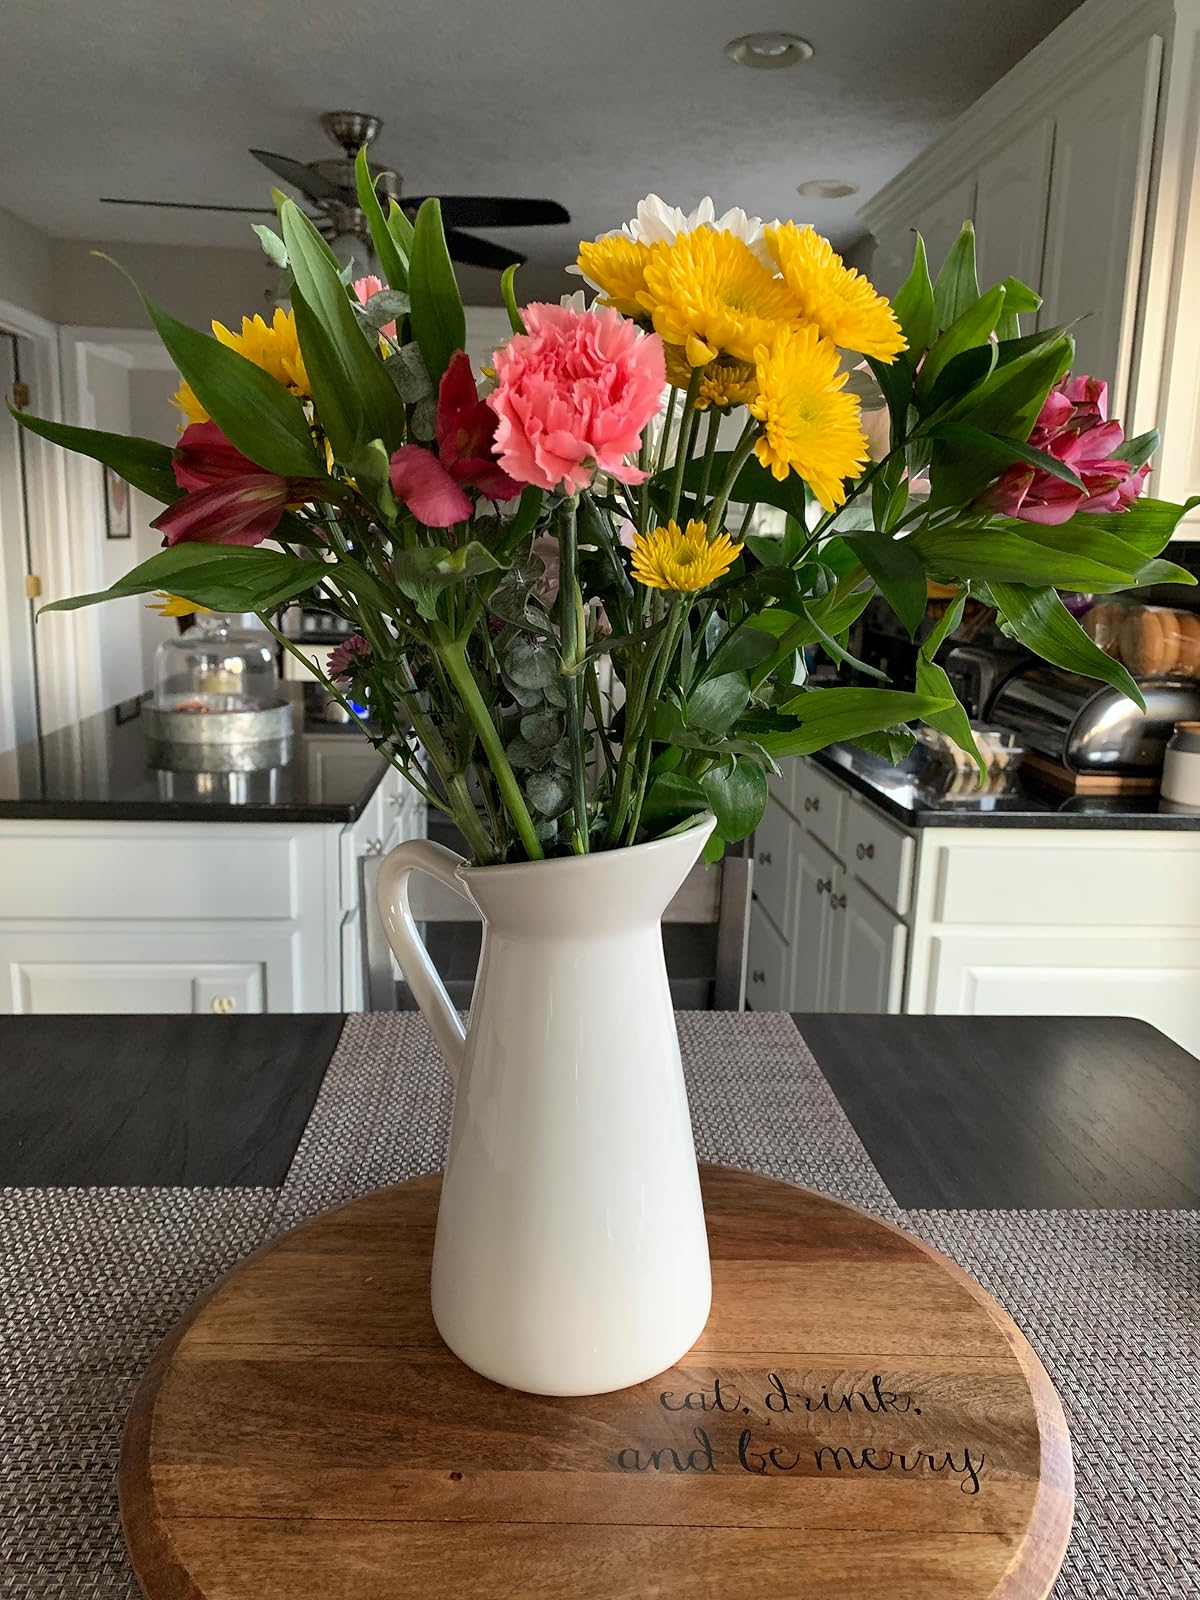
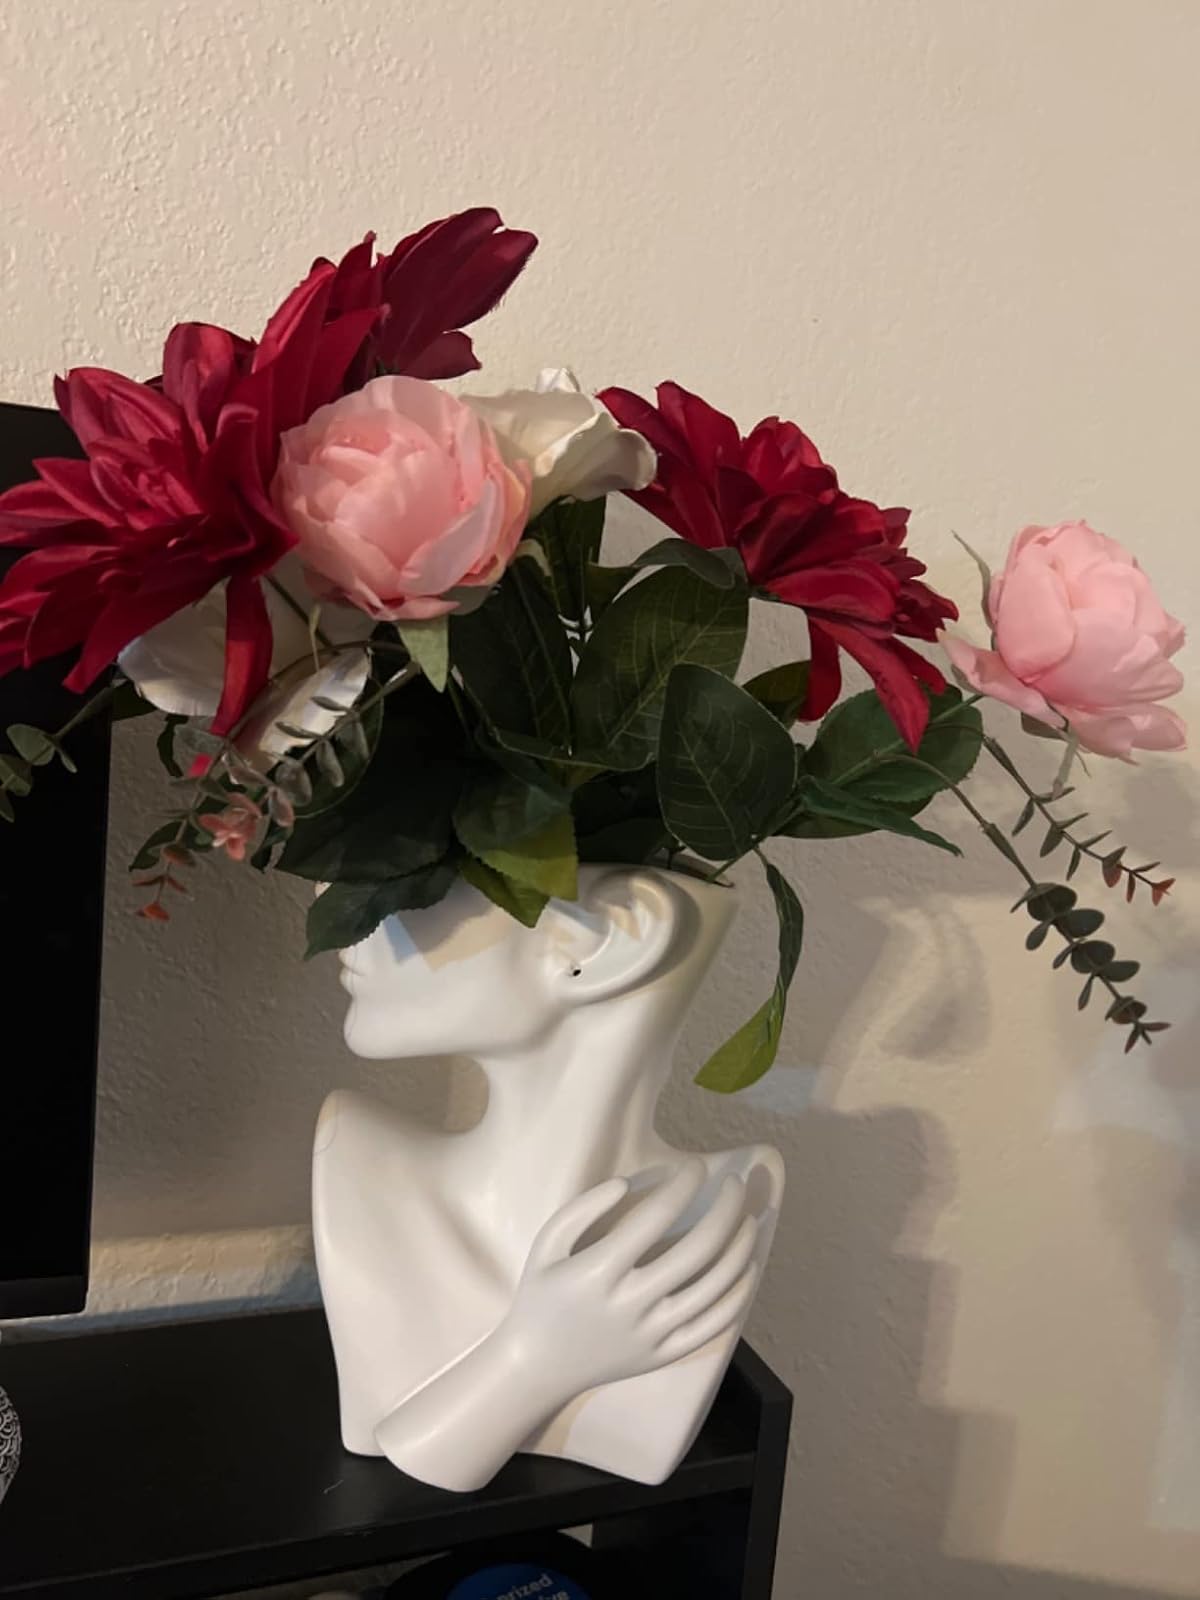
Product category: vase
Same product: no